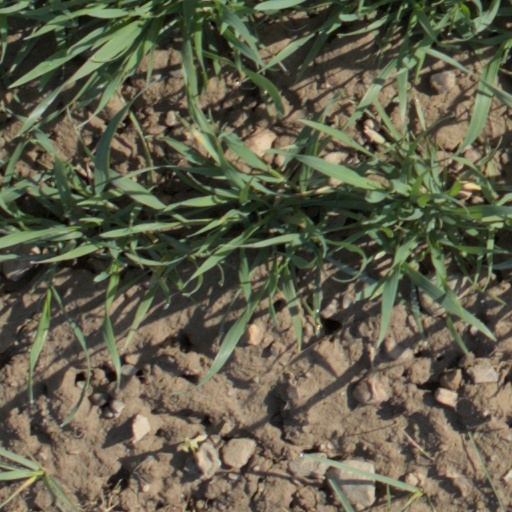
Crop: wheat